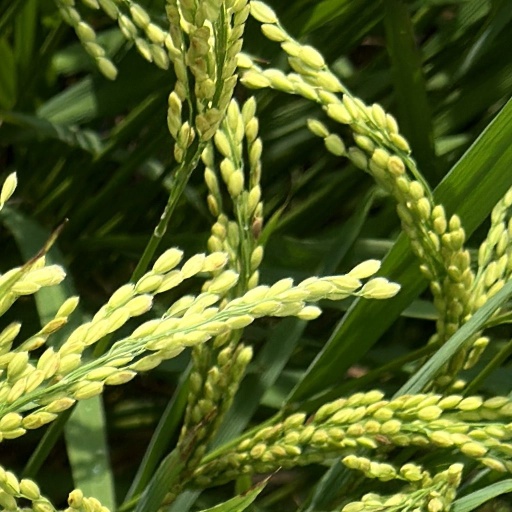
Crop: rice